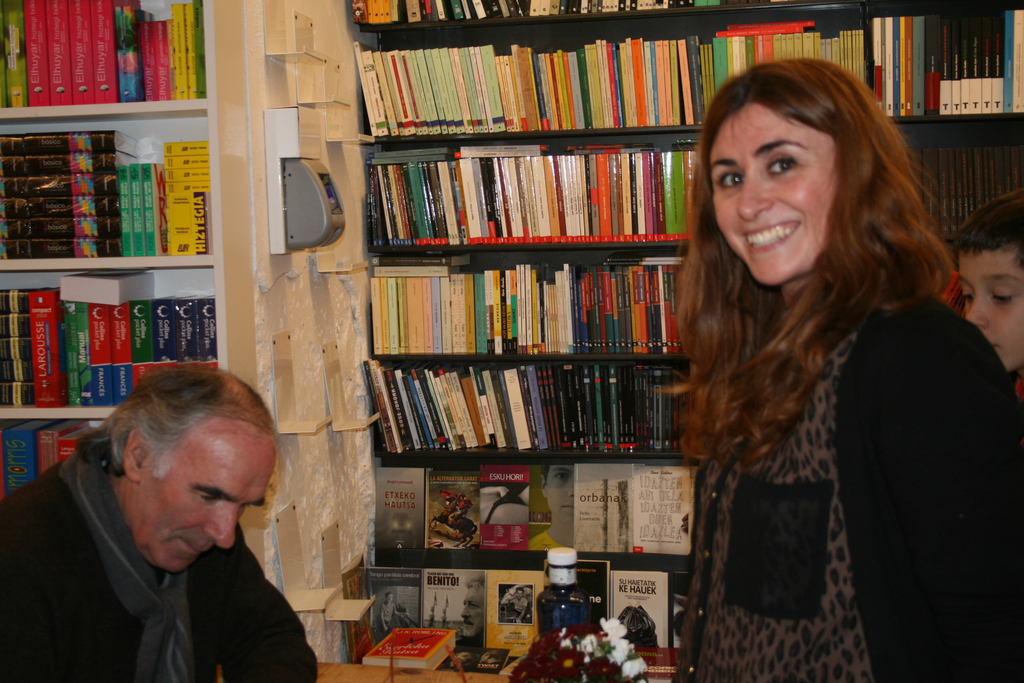
Label: others